Will Byers

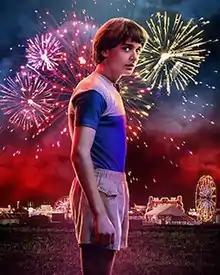
Noah Schnapp as Will Byers (season 3 poster)

William "Will" Byers is a fictional character from the American science fiction horror drama television series "Stranger Things". He is portrayed by Noah Schnapp. The character appeared in a recurring capacity in the first season before being promoted to the main cast in the second season.